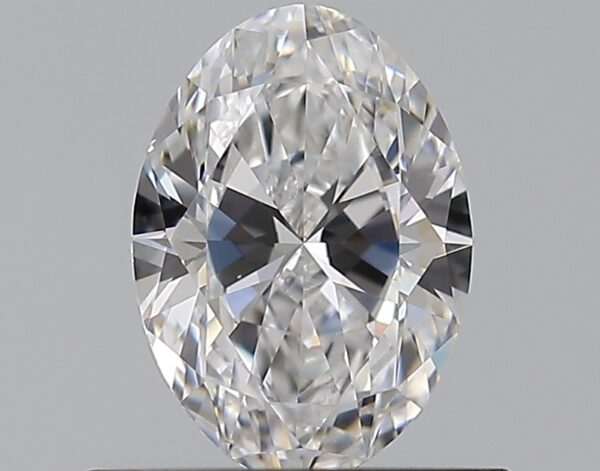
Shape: oval
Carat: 0.59
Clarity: VS1
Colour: D
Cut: EX
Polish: VG
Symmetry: VG
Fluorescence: F
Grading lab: GIA
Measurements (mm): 6.67 x 4.74 x 2.84